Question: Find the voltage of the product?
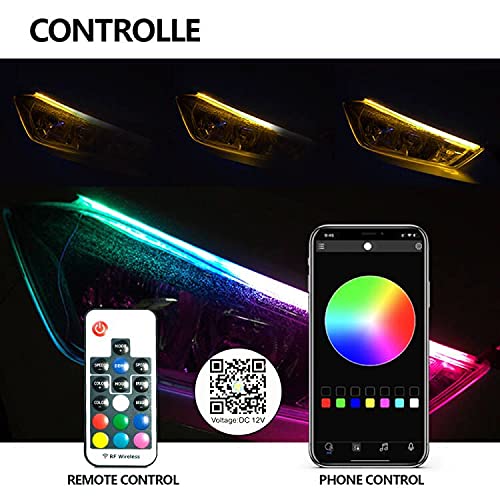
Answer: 12.0 volt